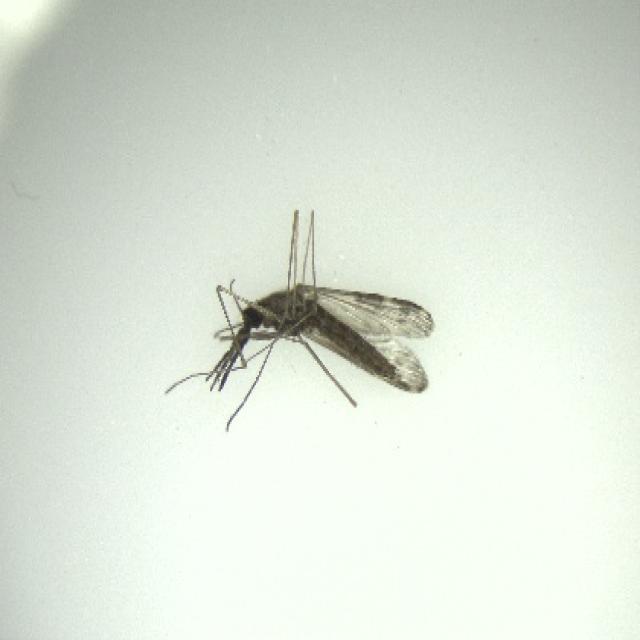
Species: anopheles_sinensis